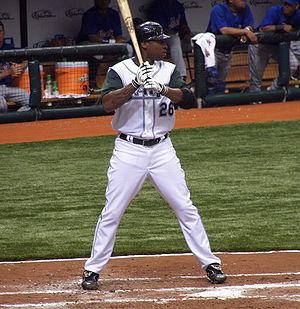
Delmon Damarcus Young est un voltigeur et frappeur désigné de la Ligue majeure de baseball. Il est présentement agent libre après deux saisons chez les Orioles de Baltimore.